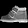
Label: Ankle boot